Nastja Čeh

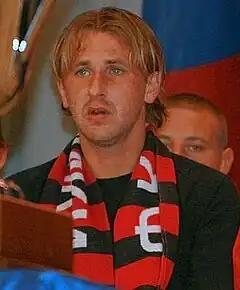
Čeh in 2008

Nastja Čeh (born 26 January 1978) is a Slovenian retired professional footballer who played as a midfielder.